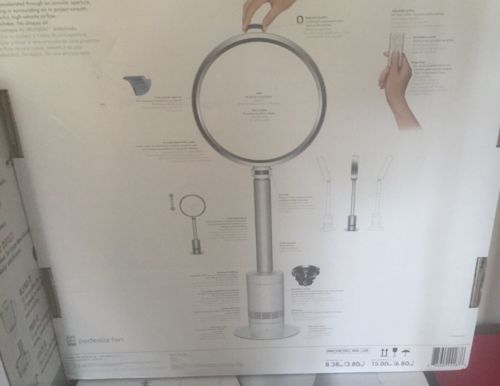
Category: fan